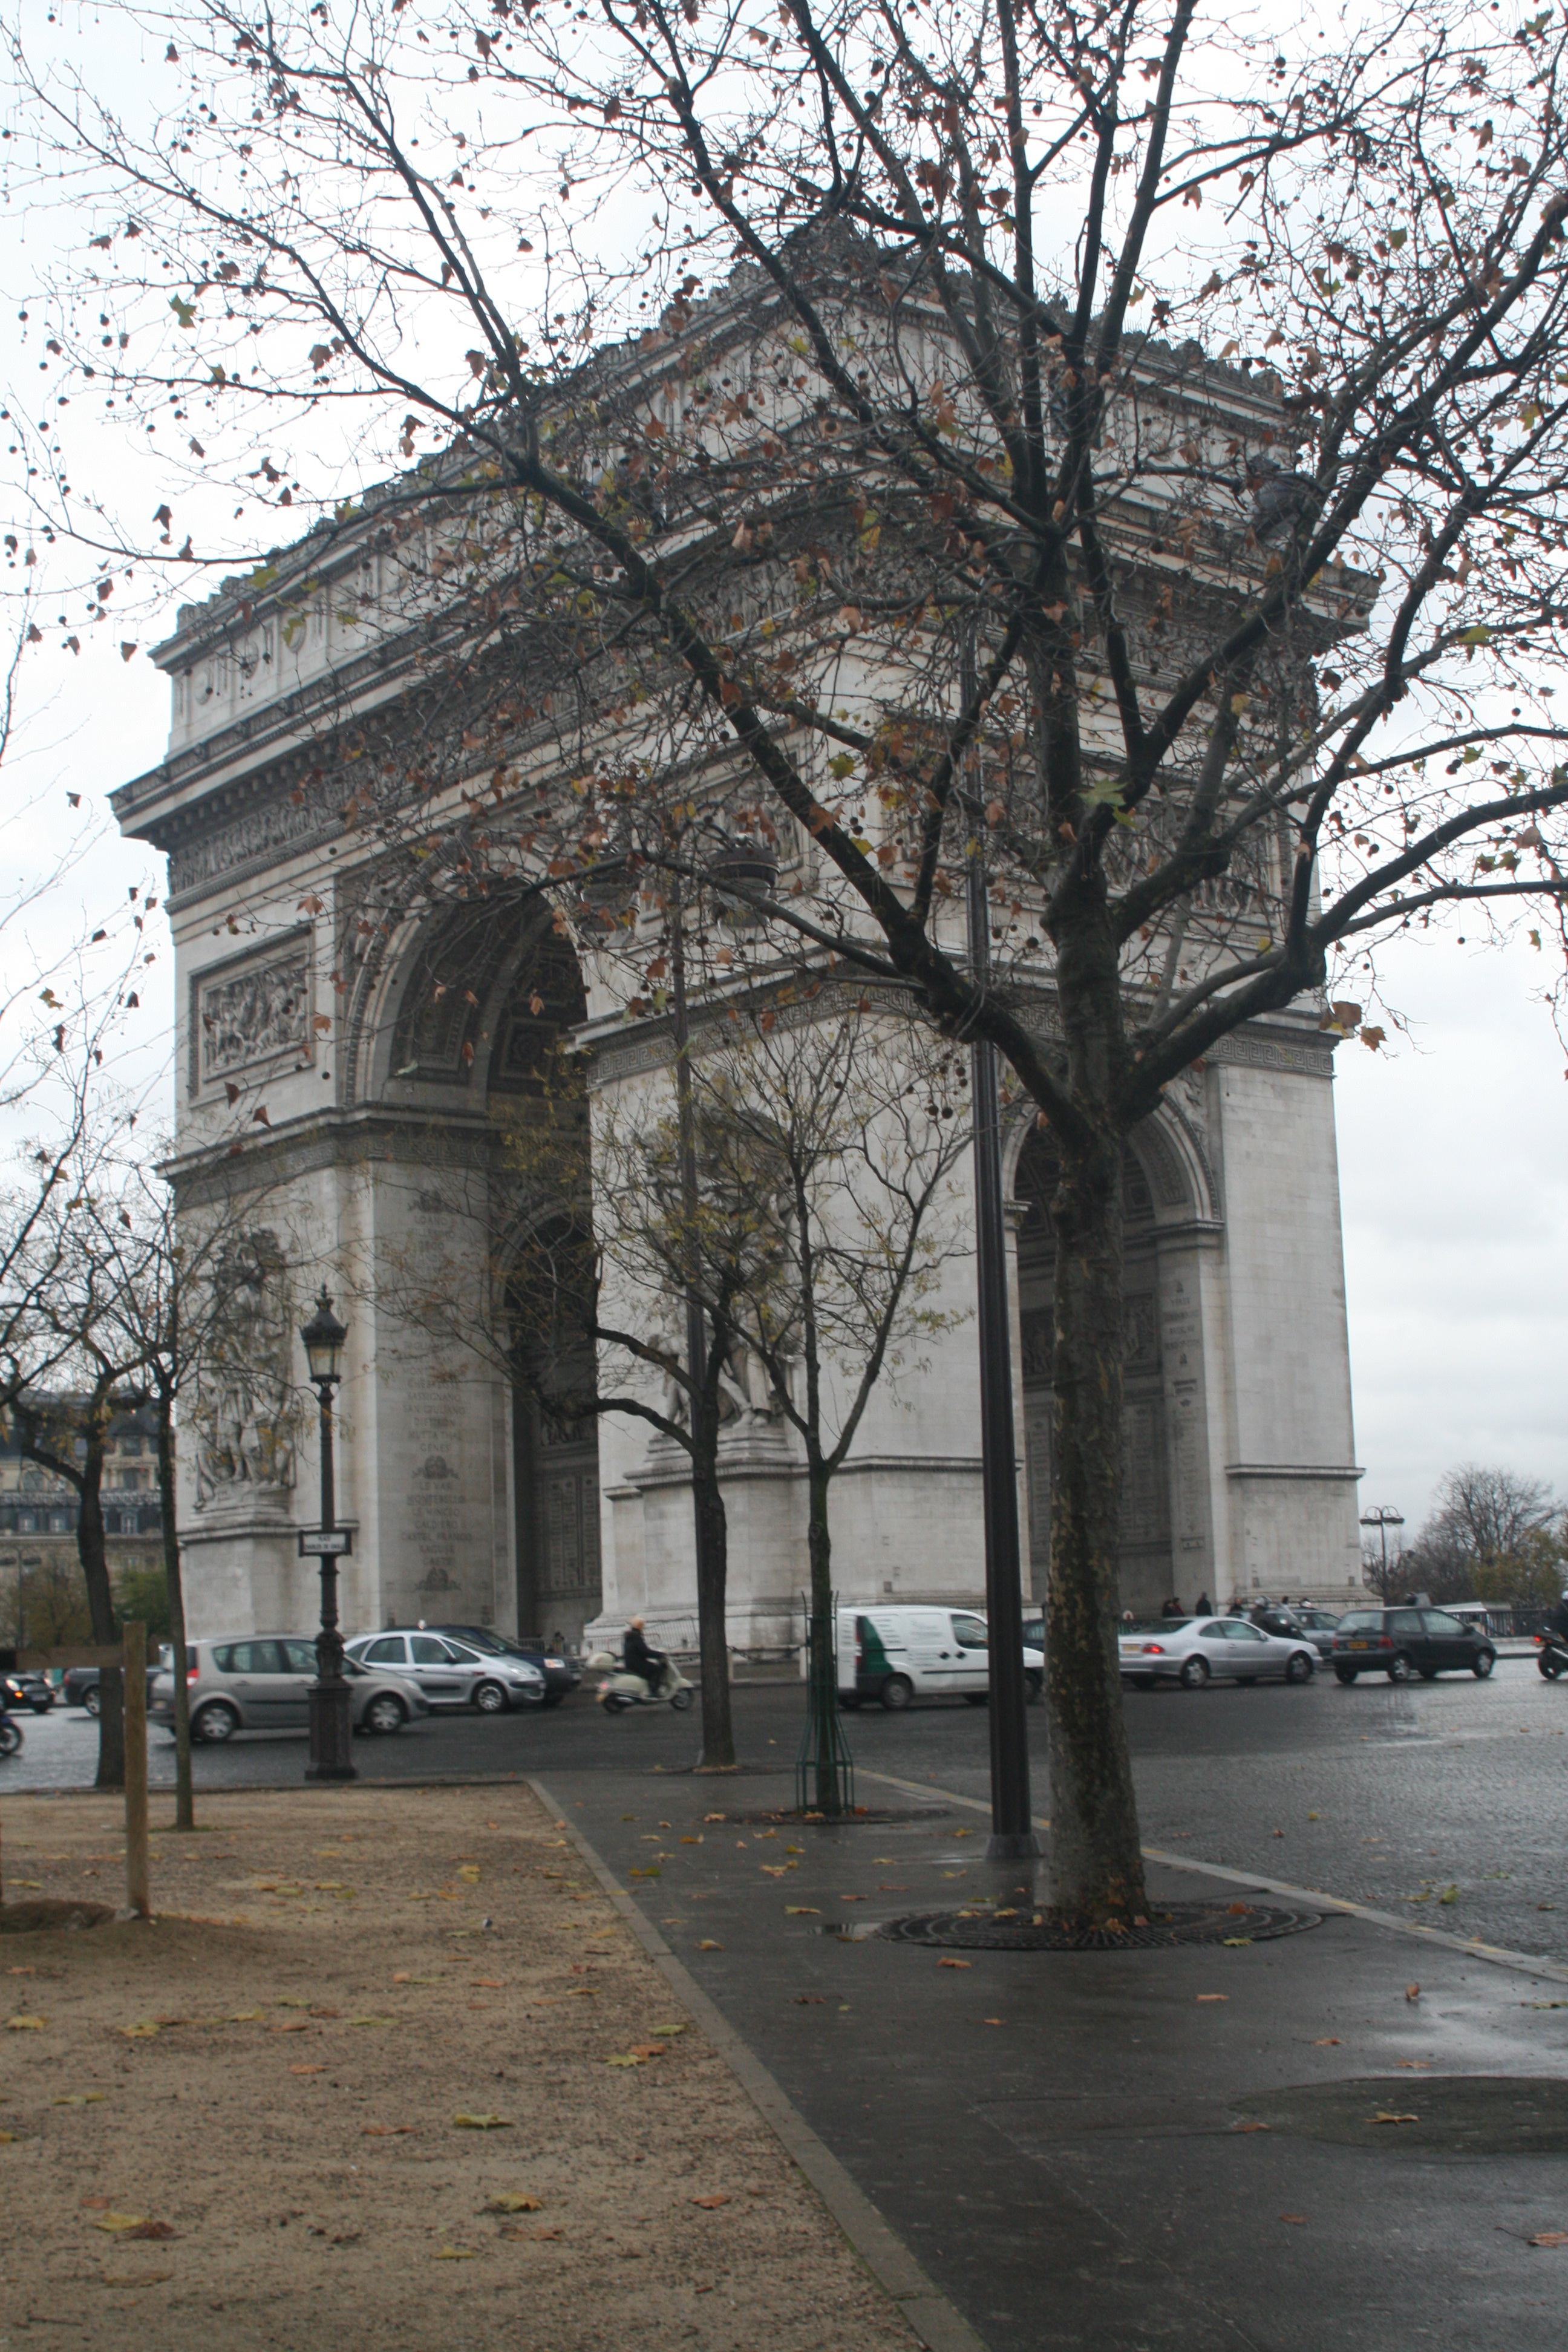
tree, architecture, building, city, paris, monument, tourist, europe, arch, landmark, sightseeing, church, chapel, attraction, historic, tourism, place of worship, french, european, famous, neighbourhood, urban area